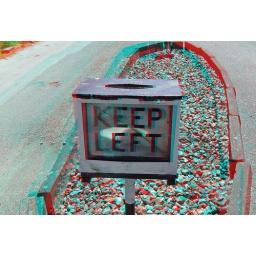
Bluebell railway Horsted Keynes Keep left sign in anaglyph 3D stereo red blue / cyan glasses to view